Arthur Blackburn

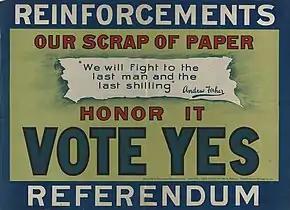
Blackburn advocated for the "Yes" case in the 1917 conscription referendum

Blackburn returned to legal practice in early 1917, becoming a principal lawyer for the firm of Fenn and Hardy. In May 1917, Blackburn was elected as one of five vice-presidents of the Returned Soldiers' Association (RSA) in South Australia, which was led by the first commanding officer of the 10th Battalion, Weir. On 12 September, Blackburn was elected state president of the RSA. He was involved in the 1917 Australian conscription referendum campaign, advocating in favour of conscription. As RSA president, he was involved in advocating for returned soldiers, and navigated a contentious period in the organisation's history. He also led the fundraising for a soldiers' memorial to be built in Adelaide. In January 1918, he was re-elected unopposed as president.